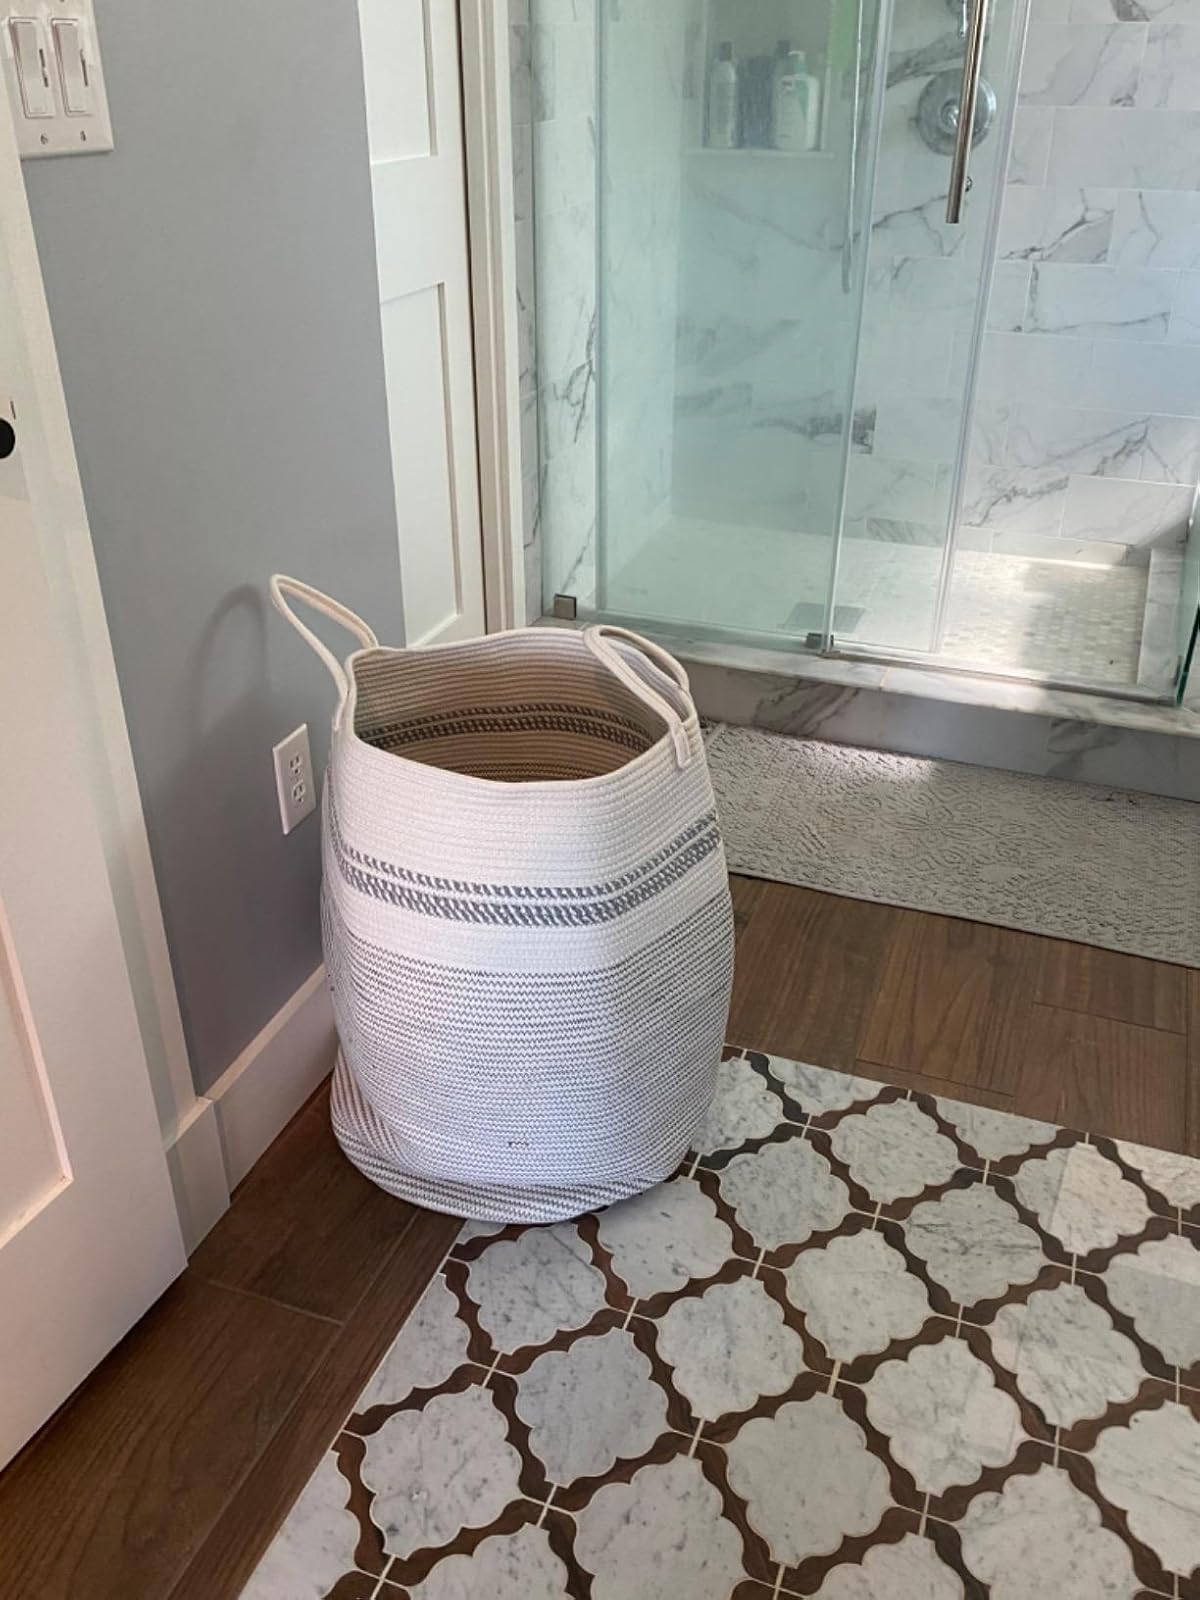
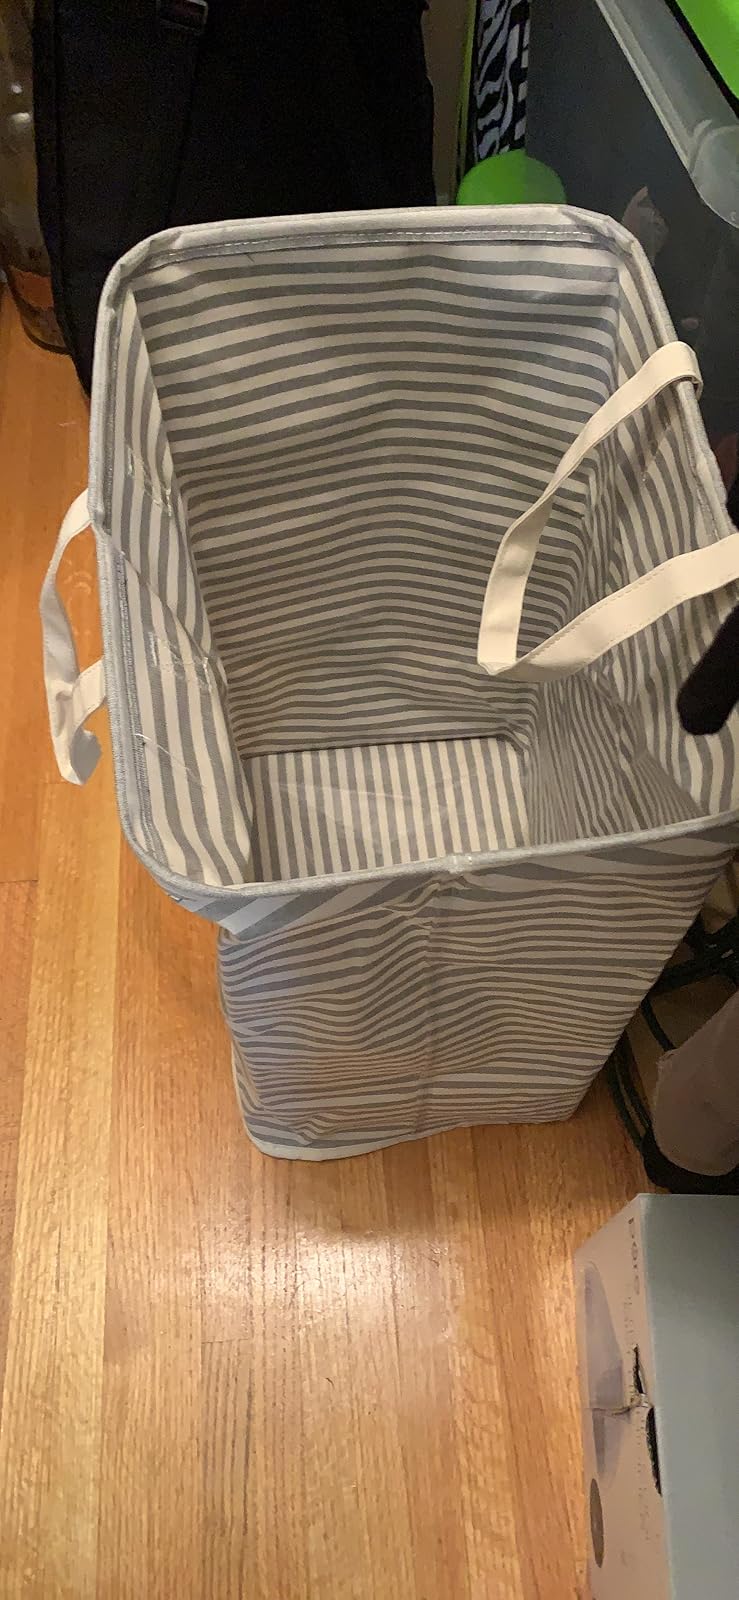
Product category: items_hamper
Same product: no